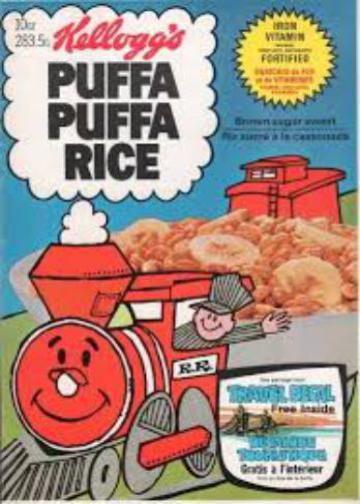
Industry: Food